Effects of Hurricane Katrina in New Orleans

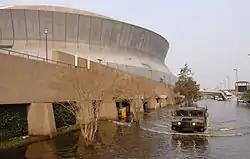
A United States National Guard humvee patrols Poydras Street outside of the Superdome.

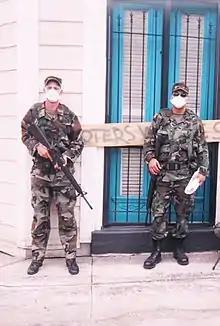
U.S. Army Infantry on patrol in New Orleans in an area previously underwater, September 2005

By September 1, 6,500 National Guard troops had arrived in New Orleans, and on September 2 Blanco requested a total of 40,000 for assistance in evacuation and security efforts in Louisiana. In addition, the Louisiana State Guard and state defense forces from several states were activated to aid the National Guard in sheltering the large number of refugees leaving Louisiana and assist in other disaster recovery operations. On September 30, the New Orleans Police Department confirmed that 12 police officers were participating in looting and property theft.